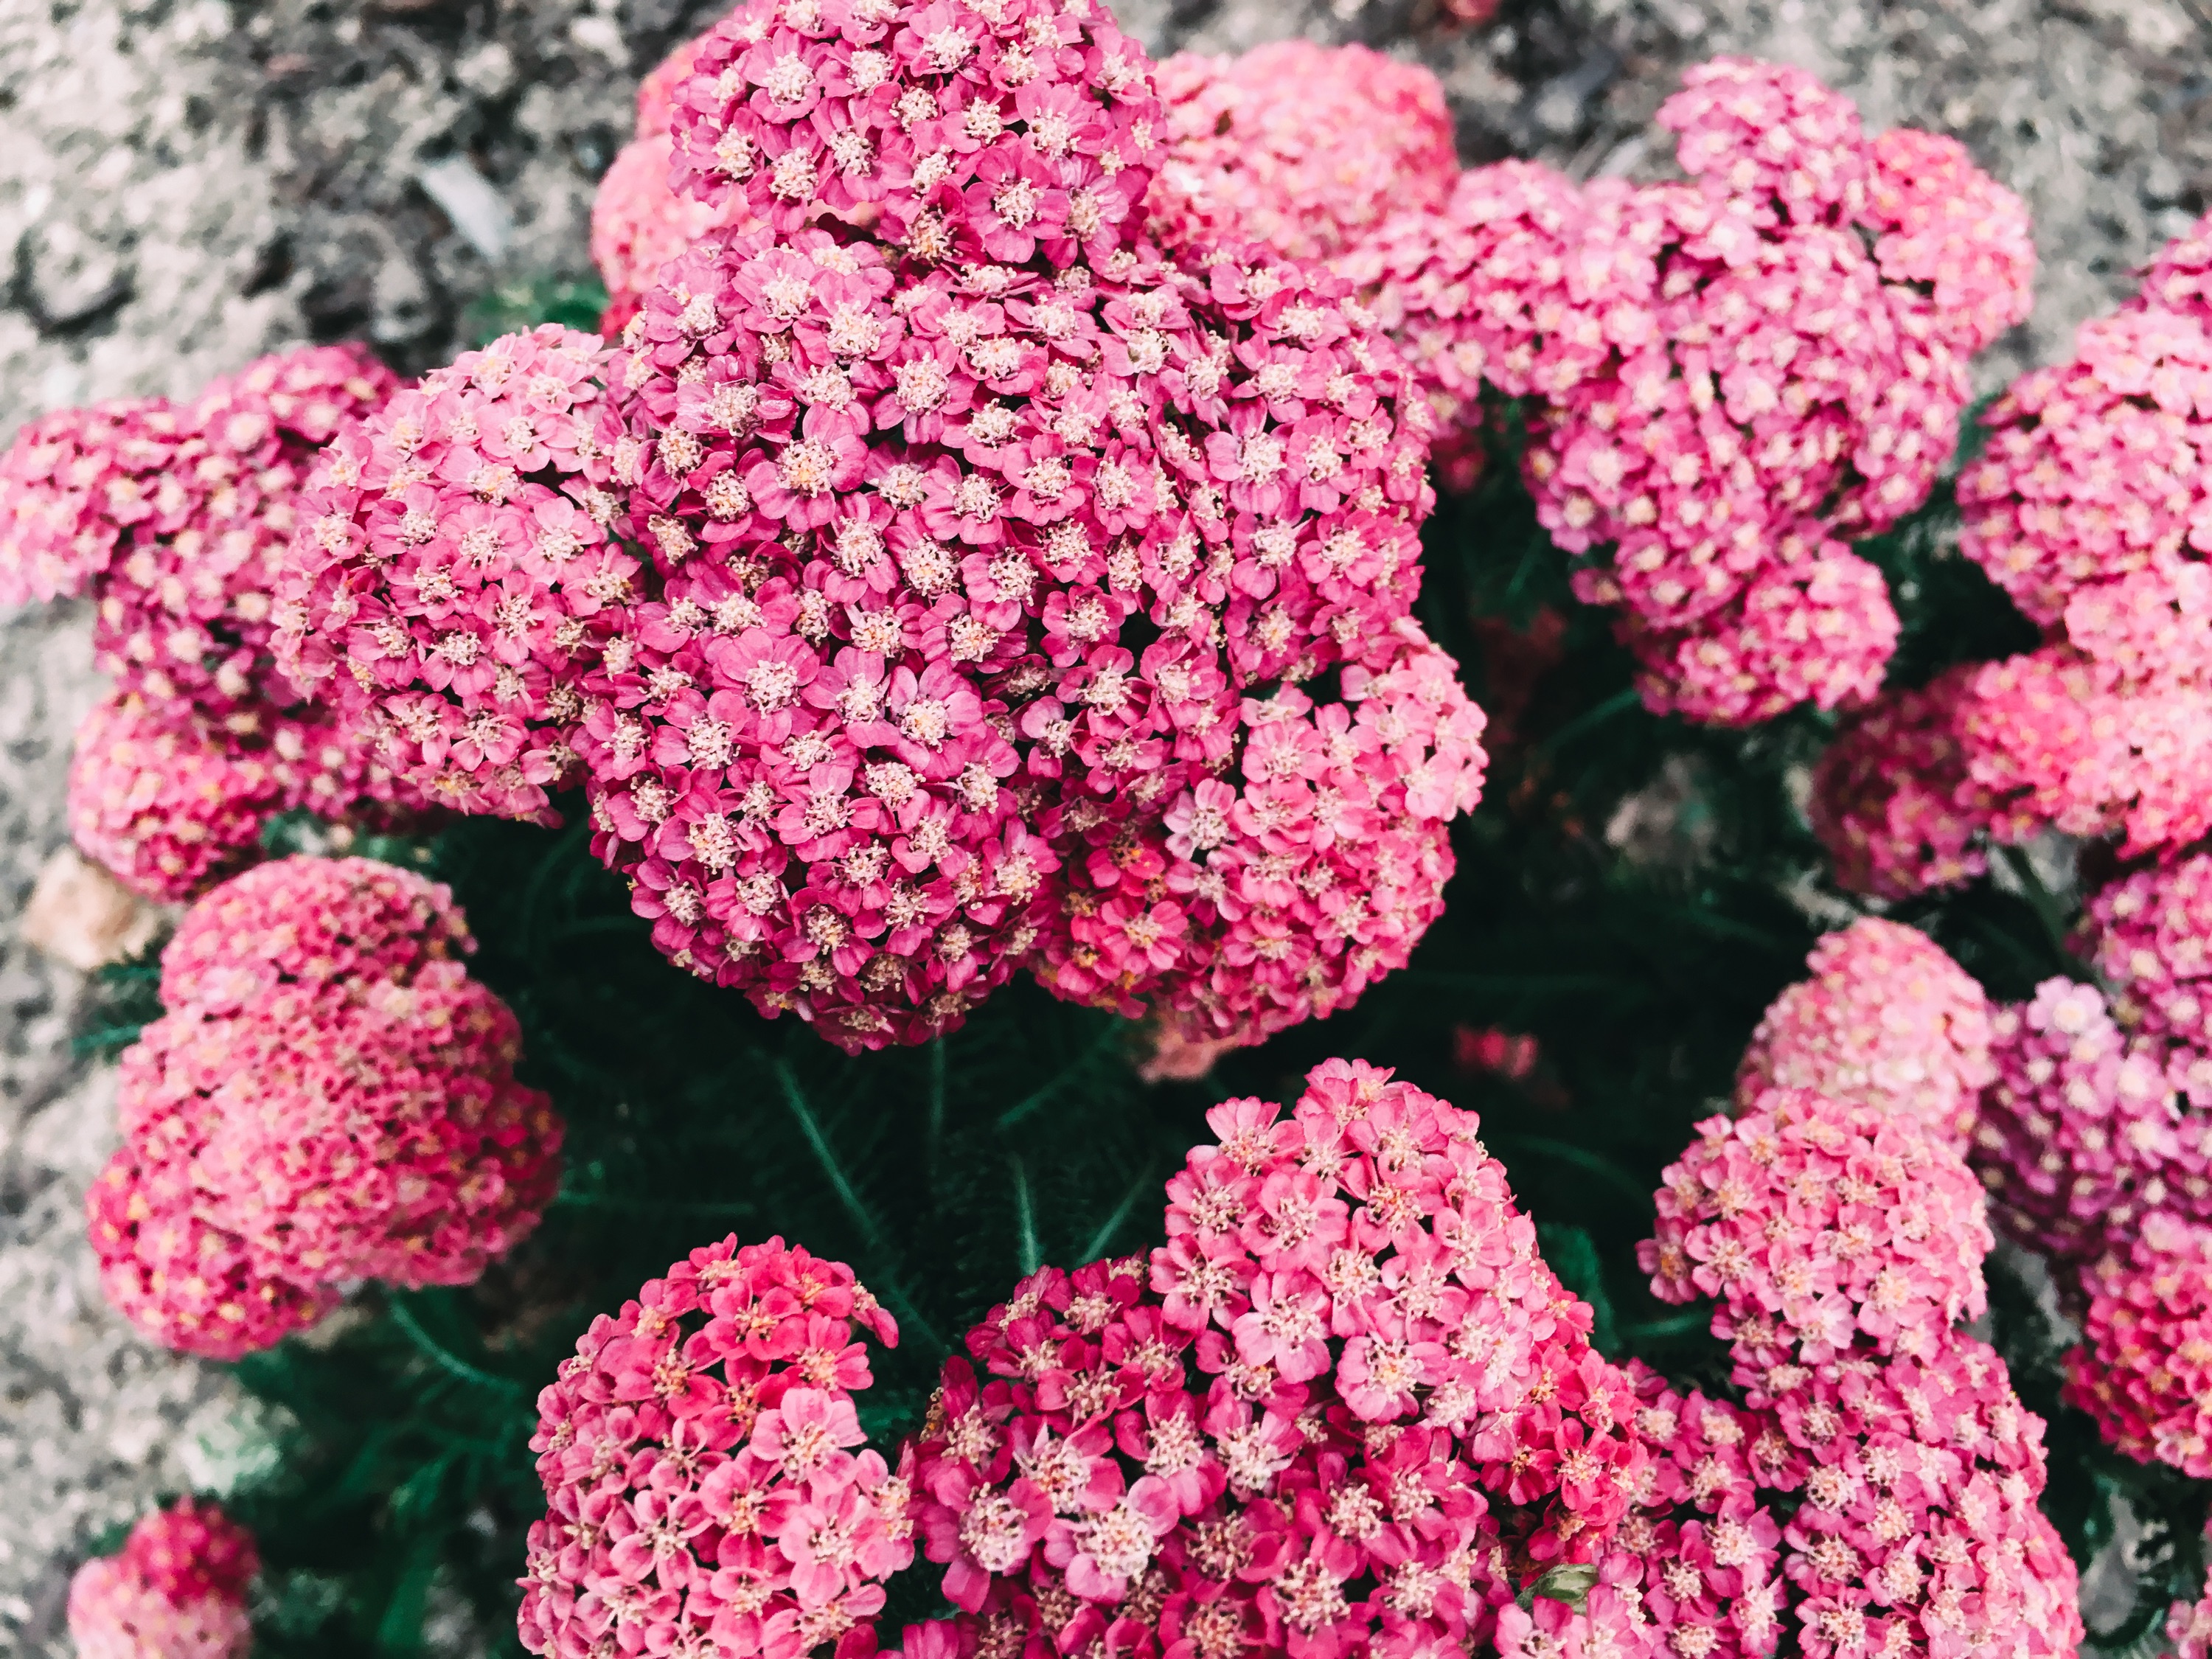
blossom, plant, flower, petal, flora, hydrangea, shrub, yarrow, flowering plant, daisy family, hydrangeaceae, annual plant, land plant, chrysanths